Visconti Park

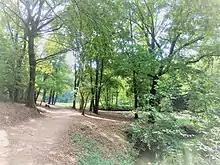
Vernavola Park

To facilitate the visit of the park, bike routes and thematical tours are proposed by local authorities.